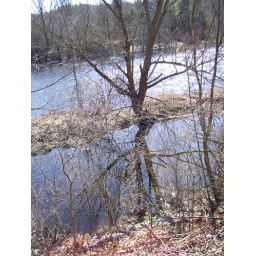
A reflection of the tree showed in the water